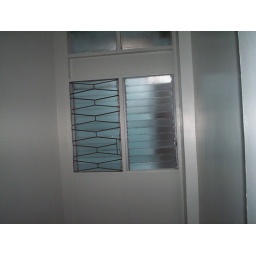
bedroom windows by the grotto.